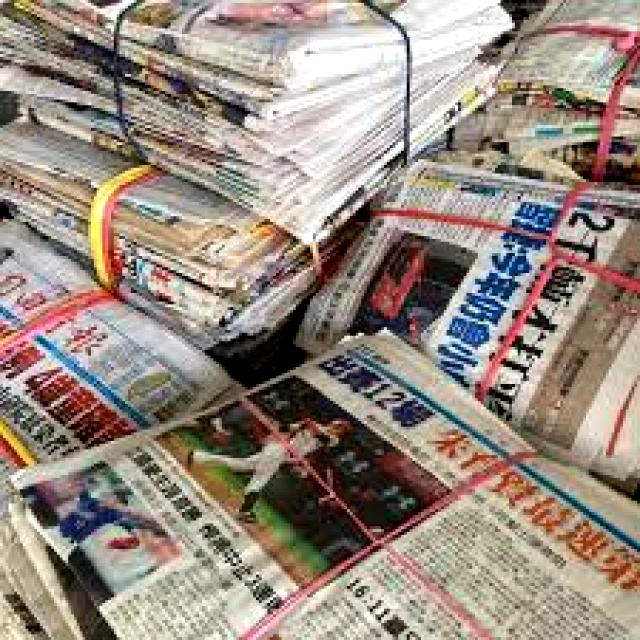
Label: Paper